Miketz

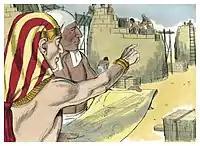
Joseph gathered up all the food (1984 illustration by Jim Padgett, courtesy of Distant Shores Media/Sweet Publishing)

Reading Genesis 41:48, "He placed food in the cities; the food that came from a city's surrounding fields he placed in its midst," Rabbi Judah taught that Joseph stored the crops of Tiberias in Tiberias, and the crops of Sepphoris in Sepphoris, so that every region preserved its own produce. Rabbi Judah thus argued that Joseph increased efficiency by decentralizing food distribution. The Rabbis observed that if all the citizens of Tiberias consumed the produce grown in Tiberias, and all the citizens of Sepphoris consumed the produce grown in Sepphoris, then they would not get a handful each. The Rabbis concluded that a blessing rested on the stored produce, for there was enough for all.